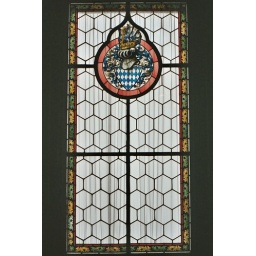
stained glass window in King Ludwig's bedroom